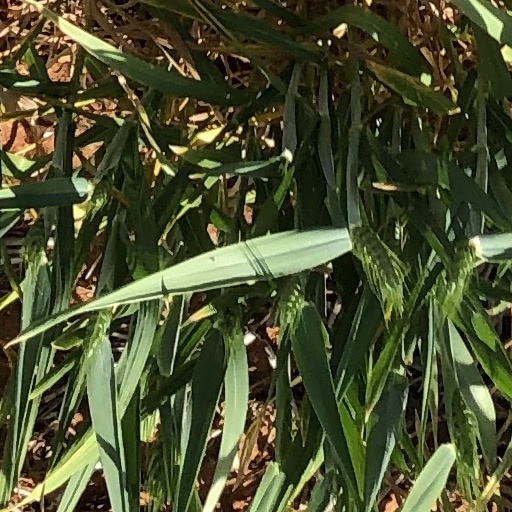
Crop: wheat